William Stolte Sr. House

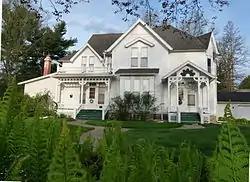

William Stolte Sr. House is a historic late 19th-century house located at 432 South Walnut Street, next to William Stolte Jr. House in Reedsburg, Wisconsin. It was added to the National Register of Historic Places on December 26, 1984.